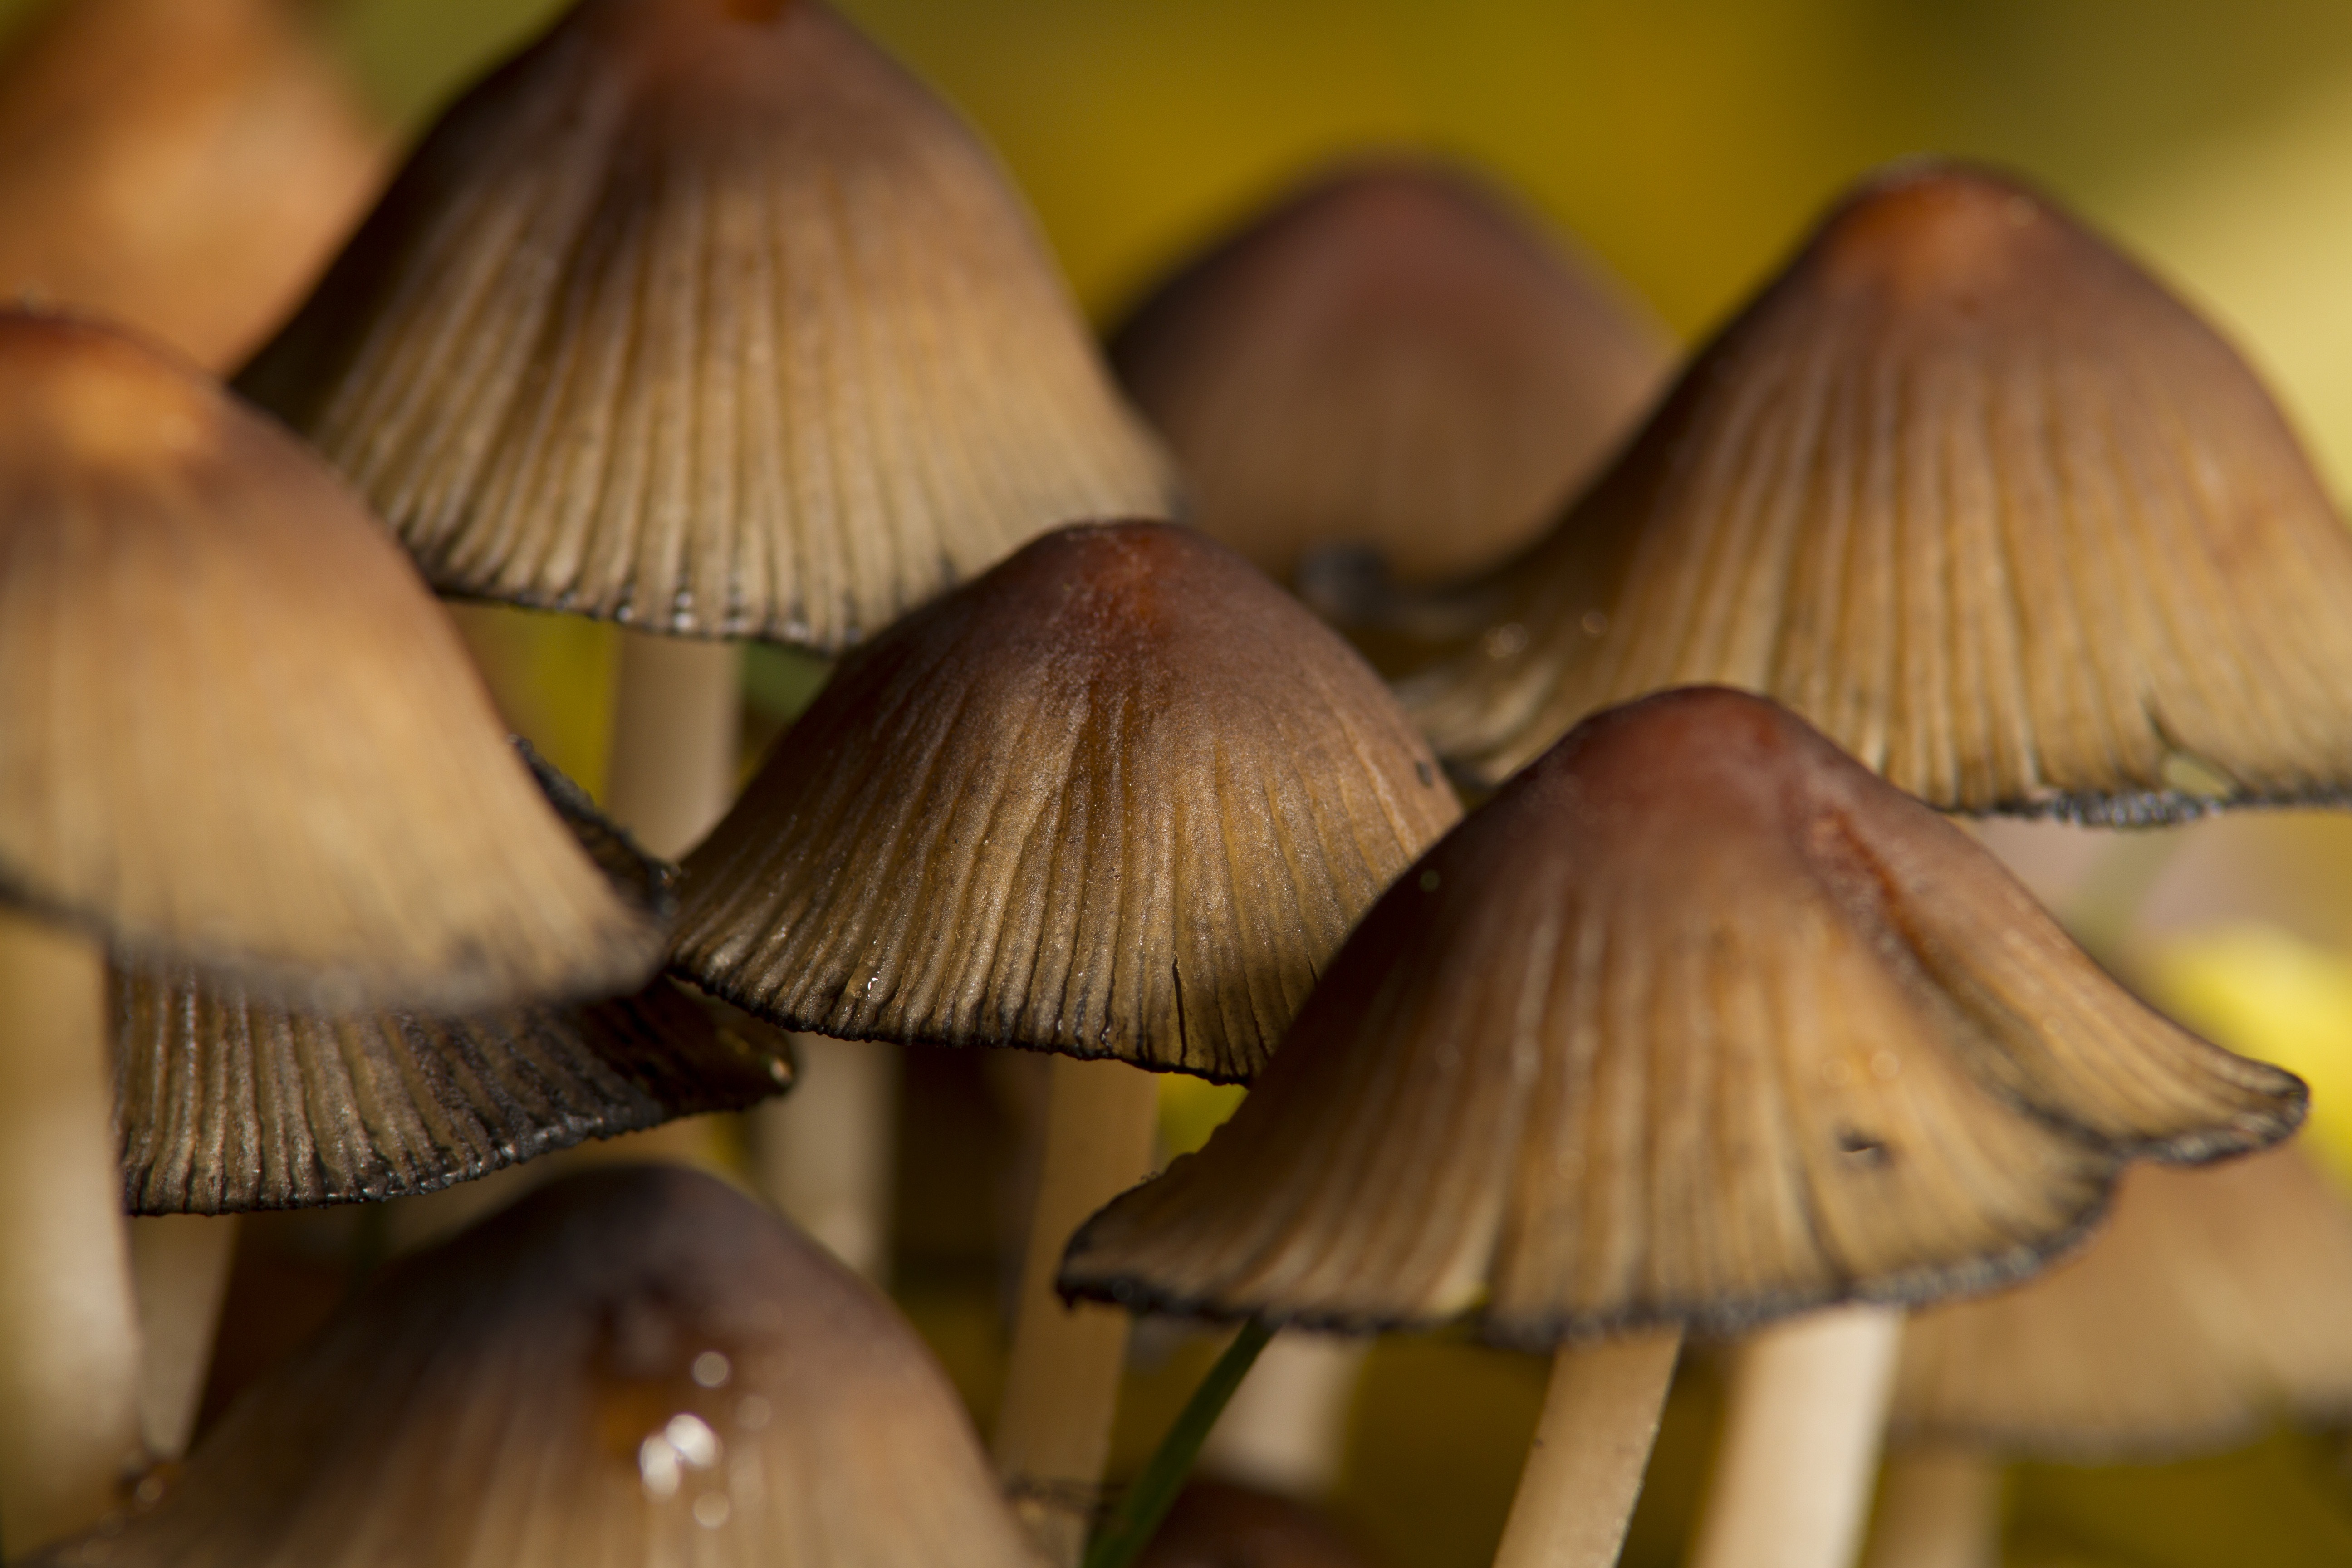
nature, forest, plant, petal, autumn, mushroom, garden, close up, mushrooms, tree stump, moist, agaricus, macro photography, light brown, fouling, mushroom picking, bovist, oyster mushroom, edible mushroom, shiitake, medicinal mushroom, agaricomycetes, agaricaceae, champignon mushroom, penny bun, pleurotus eryngii